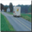
Label: truck